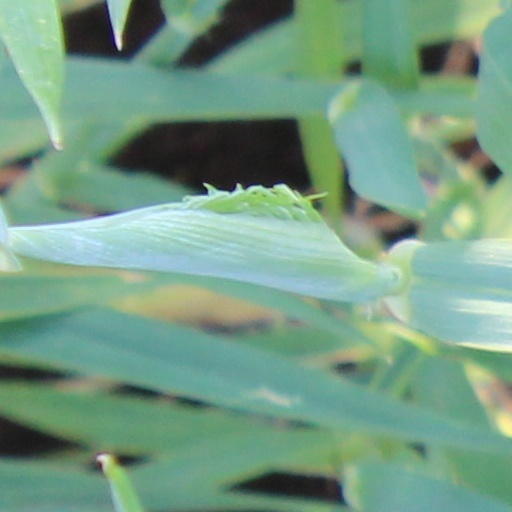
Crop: wheat